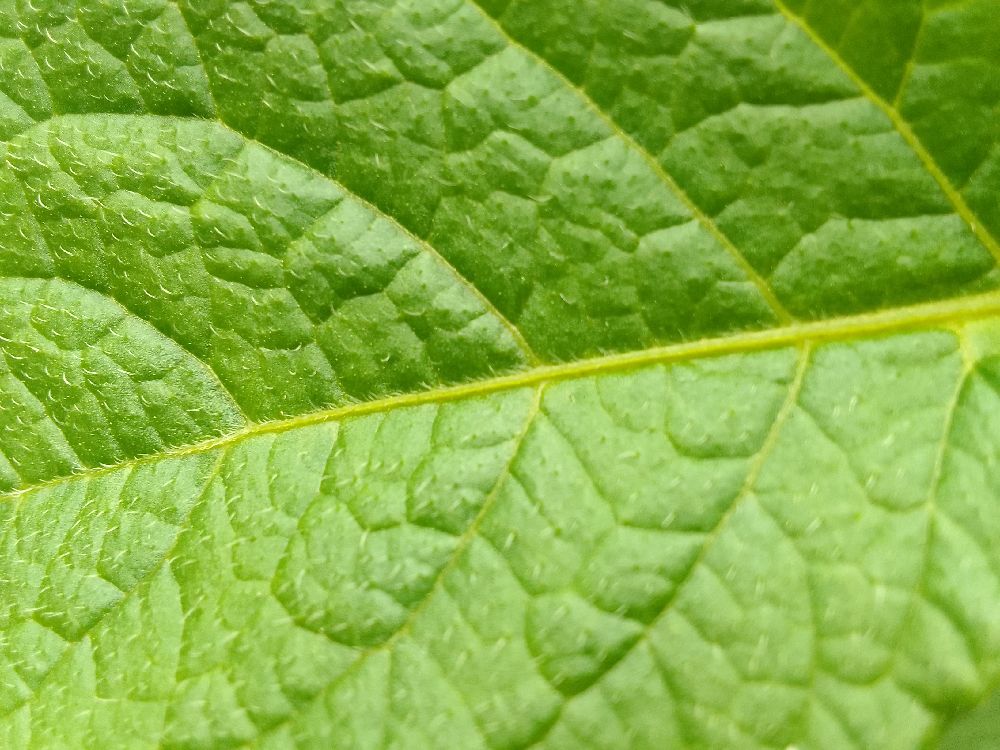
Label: Healthy